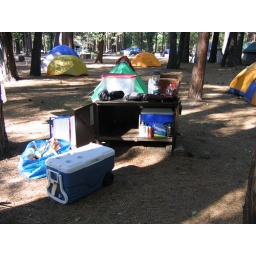
The bear box in camp, all food, drink and toiletries must stay locked up!